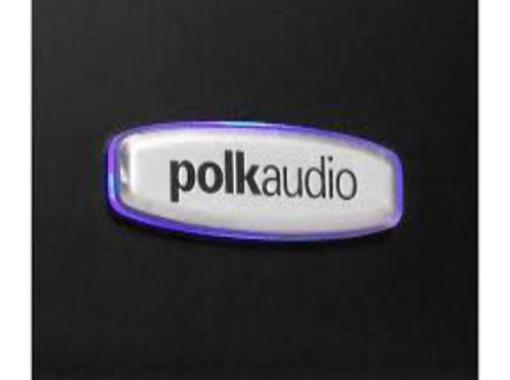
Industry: Electronic